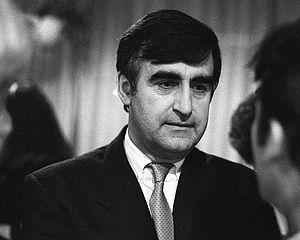
Lucien Bouchard, juste après sa démission du cabinet fédéral.
Cet article traite des événements qui se sont produits durant l'année 1974 au Québec.
Lucien Bouchard, né le 22 décembre 1938 à Saint-Cœur-de-Marie, est un avocat et homme politique québécois.